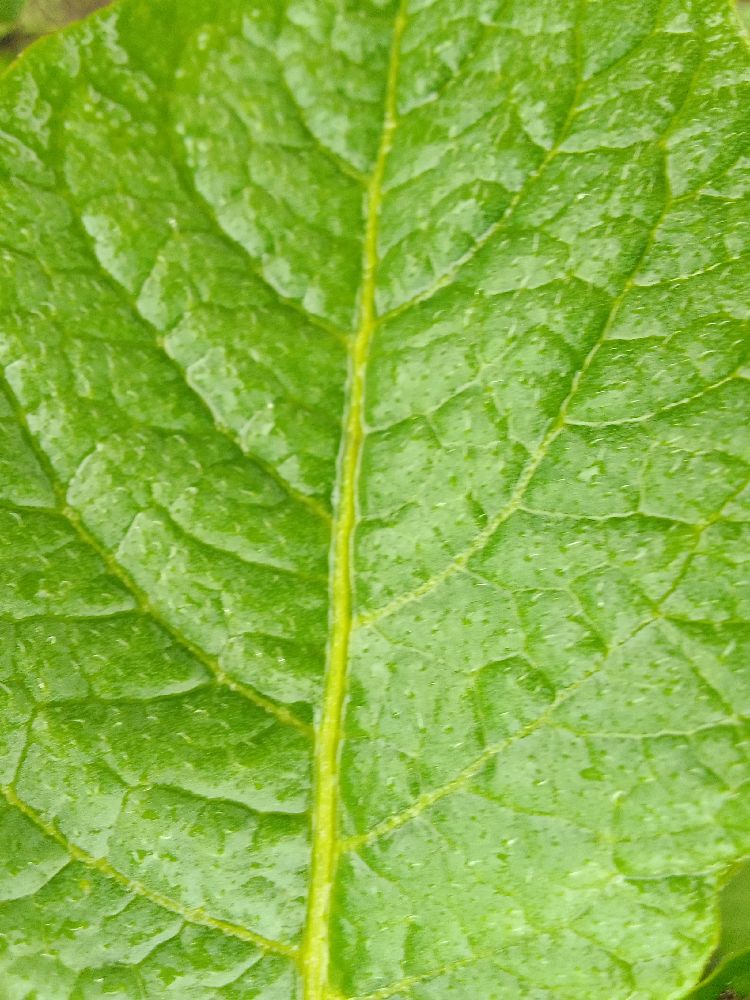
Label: Healthy